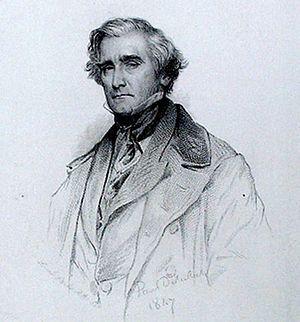
Samuel Carter Hall, né le 9 mai 1800 et mort le 11 mars 1889, est un journaliste britannique victorien d'origine irlandaise qui est surtout connu pour sa direction éditoriale de The Art Journal et pour sa personnalité très satirique.